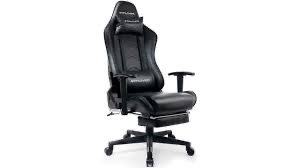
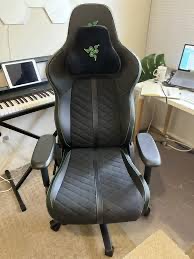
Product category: items_chair
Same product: no